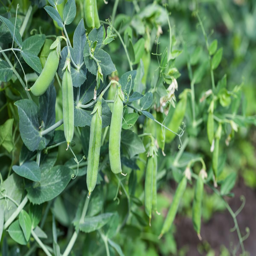
green peas in the garden